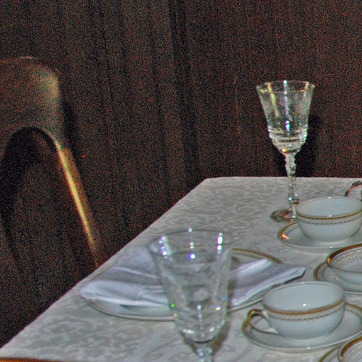
Material: wood